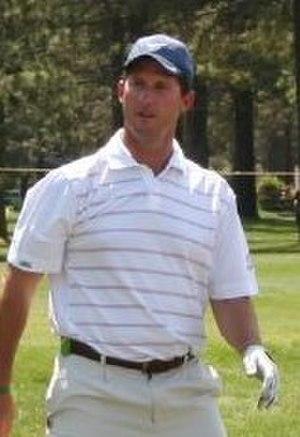
Stephen Taylor Beuerlein est un joueur américain de football américain et actuel consultant sportif pour la chaîne de télévision CBS Sports.